Question: Please indicate a possible affordance area of the catch_frisbee that can be used for catching
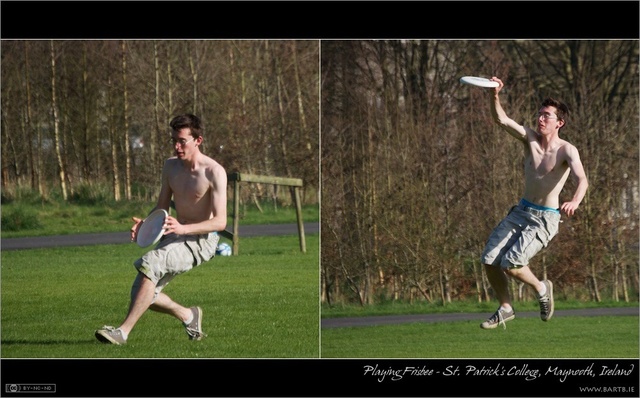
Answer: [459.5, 69, 507.5, 96]